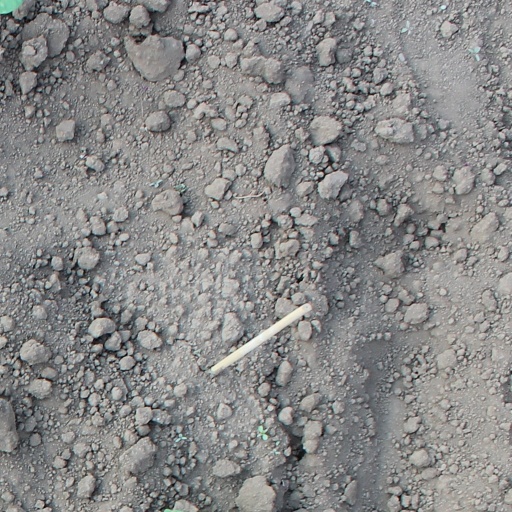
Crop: soybean